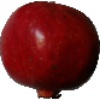
Label: pomegranate